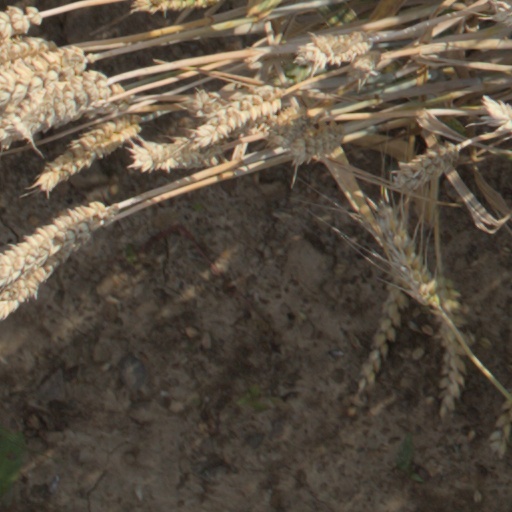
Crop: wheat